Ostinato

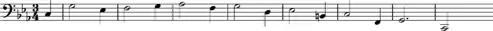
Bach C minor Passacaglia ground bass

While the use of a descending chromatic scale to express pathos was fairly common at the end of the seventeenth century, Richard Taruskin pointed out that Purcell shows a fresh approach to this musical trope: "Altogether unconventional and characteristic, however, is the interpolation of an additional cadential measure into the stereotyped ground, increasing its length from a routine four to a haunting five bars, against which the vocal line, with its despondent refrain ("Remember me!"), is deployed with marked asymmetry. That, in addition to Purcell's distinctively dissonant, suspension-saturated harmony, enhanced by additional chromatic descents during the final ritornello and by many deceptive cadences, makes this little aria an unforgettably poignant embodiment of heartache." See also: Lament bass.